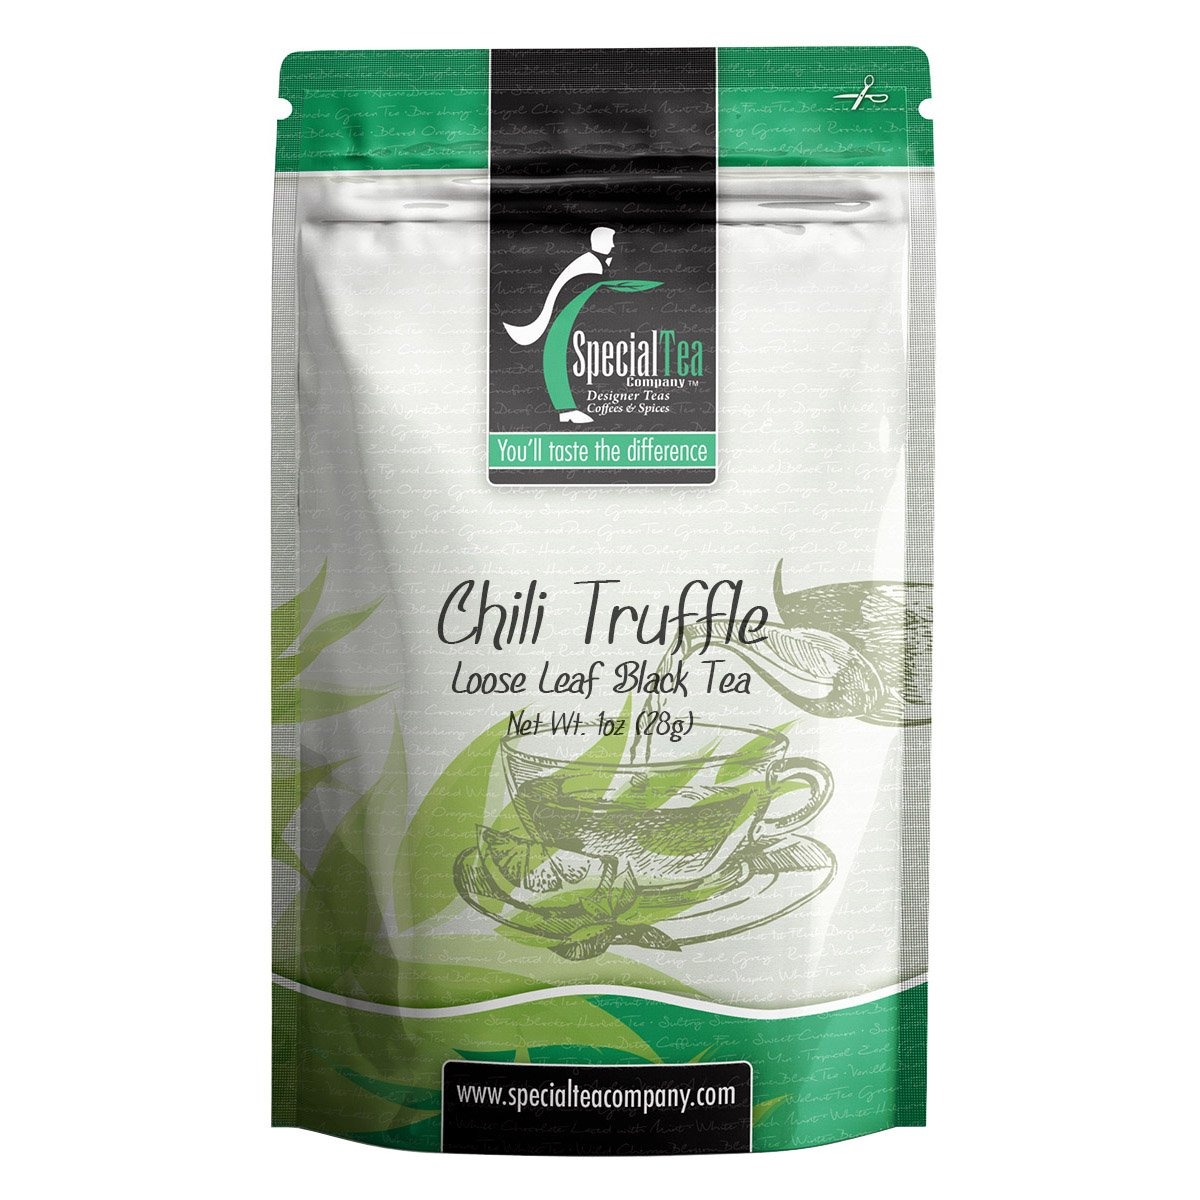
Item Name: Special Tea Loose Leaf Black Tea, Chili Truffle, 1 Ounce
Bullet Point 1: Makes about 10 - 12 cups of tea.
Bullet Point 2: Premium gourmet loose leaf tea.
Bullet Point 3: Premium tea leaves have all their essential oils intact, so the flavor, quality and health benefits are maintained.
Bullet Point 4: Packed in a reseal able foil pouch to retain freshness.
Bullet Point 5: Individually hand packed in the USA.
Value: 1.0
Unit: ounce

Price: 8.78